Palo Alto County Courthouse

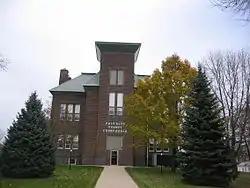
Palo Alto County Courthouse

The Palo Alto County Courthouse is located in Emmetsburg, Iowa, United States. It is the second building the county has used for court functions and county administration.